Royal B. Farnum

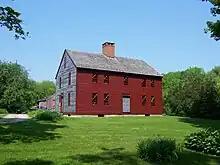
"Fearnhame", Farnum's vacation and later retirement home in Hampton, Connecticut

He was born in Somerville, Massachusetts to Daniel Stoddard Farnum and Flora L. Bailey. He married the former Adeline Burnett on 19 December 1907 and raised three children.